Charles Lock

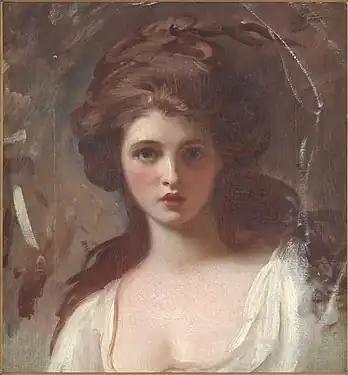
Emma, Lady Hamilton, wife of the British ambassador in Naples and Lord Nelson's mistress

Charles Lock is well known for his hatred of Lord Nelson's mistress, Emma Hamilton, the wife of the British ambassador in Naples Sir William Hamilton. Strains between Lady Hamilton and Lock and his wife led to poisonous relations in the court at Palermo. Biographer Flora Fraser, in her book "Emma, Lady Hamilton", describes Charles Lock as "a difficult young man, quick to take offence and all too eager to put himself forward." She points out that his "violent dislike" of Lady Hamilton seems to have reciprocated. Lady Hamilton is known to have spread rumours about Charles Lock's wife Cecilia being a Jacobin, possibly because she was jealous of Cecilia's good looks and youthful figure.